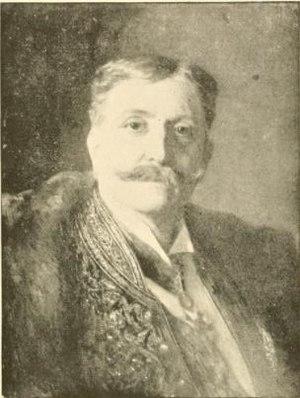
Jules Patenôtre, né le 20 avril 1845 à Baye et mort le 26 décembre 1925 à Menton, est un diplomate français.